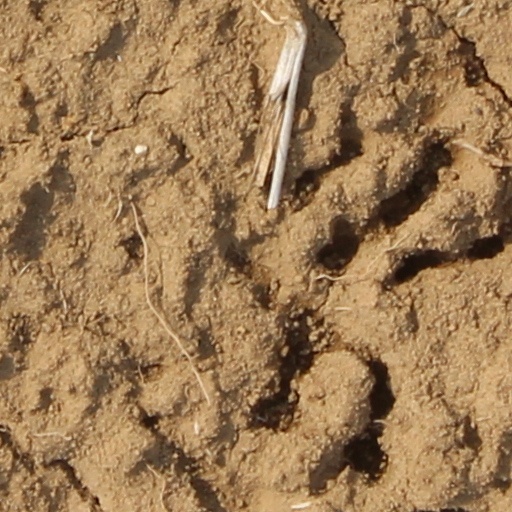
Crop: wheat